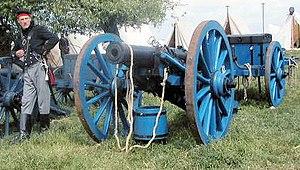
Canon prussien photographié lors de la reconstitution de juin 2006.
Plancenoit a joué un rôle essentiel au cours de la bataille de Waterloo. Pris et repris à plusieurs reprises par les Prussiens et les Français, le village a été le théâtre de combats acharnés et terriblement sanglants.